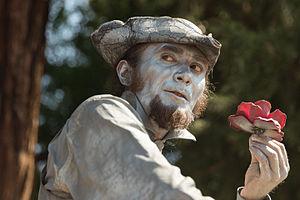
Homme statue à Annecy, France.
Un artiste de rue est une personne qui donne des spectacles dans la rue ou crée des œuvres d'art principalement dans la rue.